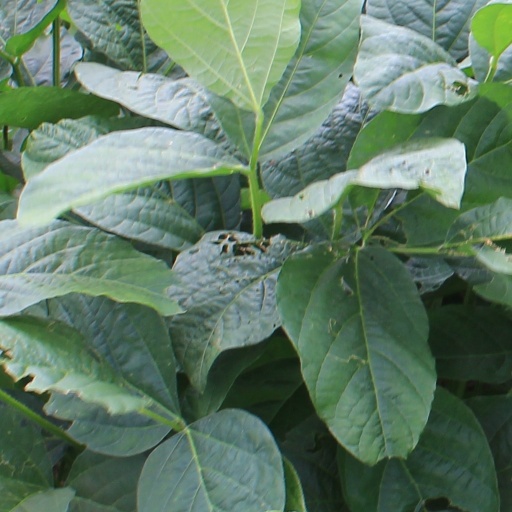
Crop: soybean